Marystow

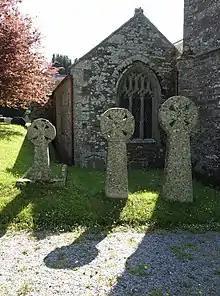
Celtic crosses at Marystow

Marystow or Stow-St. Mary was a village and parish in the Tavistock district of Devon, England.